Dhanabhuti

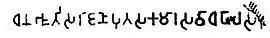
"Dhanabhutisa rahja" rail inscription at Bharhut

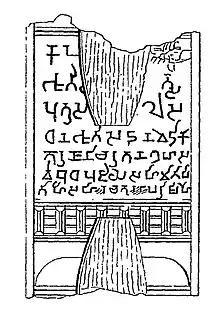
The Mathura inscription of Dhanabhuti.

The inscription at Mathura records the donation of railings and a gateway to the Buddhists samgha. It is now lost. The Dhanabhuti in the Mathura inscription could be the same person as King Dhanabhuti in the Bharhut inscription, about 322 kilometers away, and this could suggest some cultural, religious and artistic connection between the two areas.